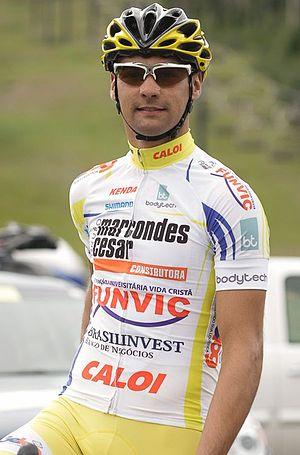
Ramiro Cabrera González, né le 8 février 1988 à Tacuarembó, est un coureur cycliste uruguayen.